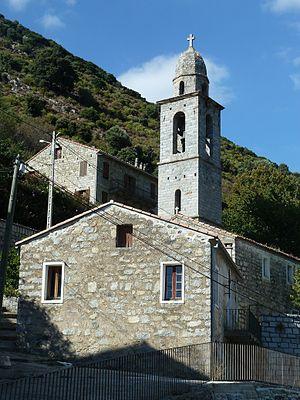
Eglise de Cargiaca